Sōju Nosaka II

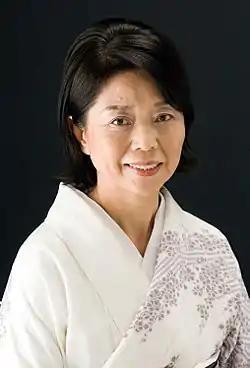
Sōju Nosaka II

She was known for her work with the 20-string ("nijū-gen") and 25-string bass kotos, which she helped to develop. The Japanese composers Minoru Miki and Akira Ifukube composed for her.